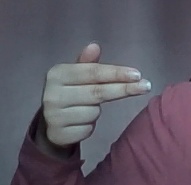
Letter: ghain